Kaga-Bandoro

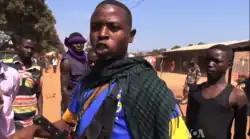
Séléka fighter in Kaga-Bandoro, 2014

On 25 December 2012 rebels from Séléka coalition took control of Kaga-Bandoro. On 14 December 2015 rebels announced independence of Republic of Logone in Kaga-Bandoro. In September 2016 Kaga-Bandoro was reported to be under joint control of MPC and FPRC armed groups. In December 2019 four armed groups were reportedly present in Kaga-Bandoro: MPC, FPRC, Anti-balaka and UPC.